Theatre

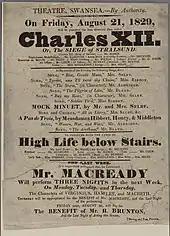
Billing for a British theatre in 1829

In 1660, two companies were licensed to perform, the Duke's Company and the King's Company. Performances were held in converted buildings, such as Lisle's Tennis Court. The first West End theatre, known as Theatre Royal in Covent Garden, London, was designed by Thomas Killigrew and built on the site of the present Theatre Royal, Drury Lane.